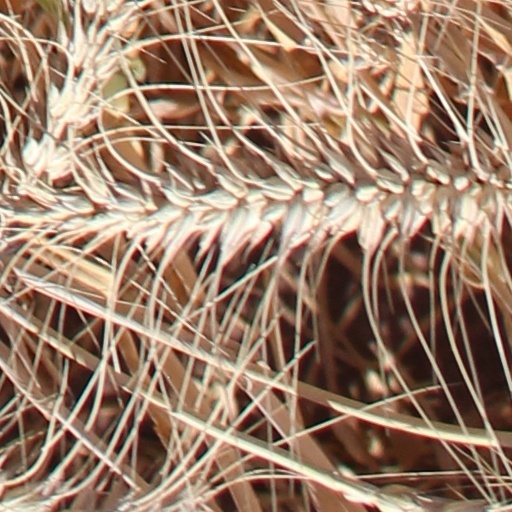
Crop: wheat